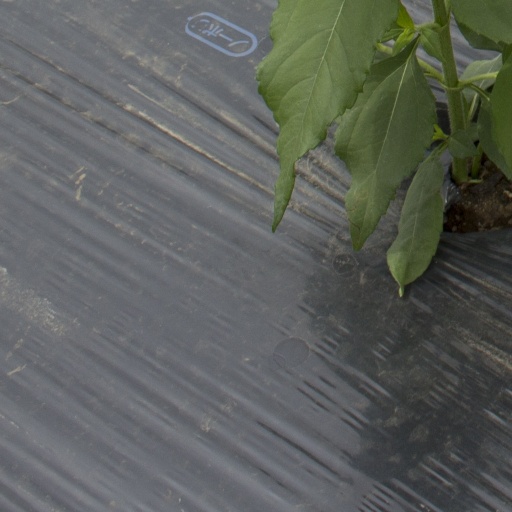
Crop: Jerusalem artichoke